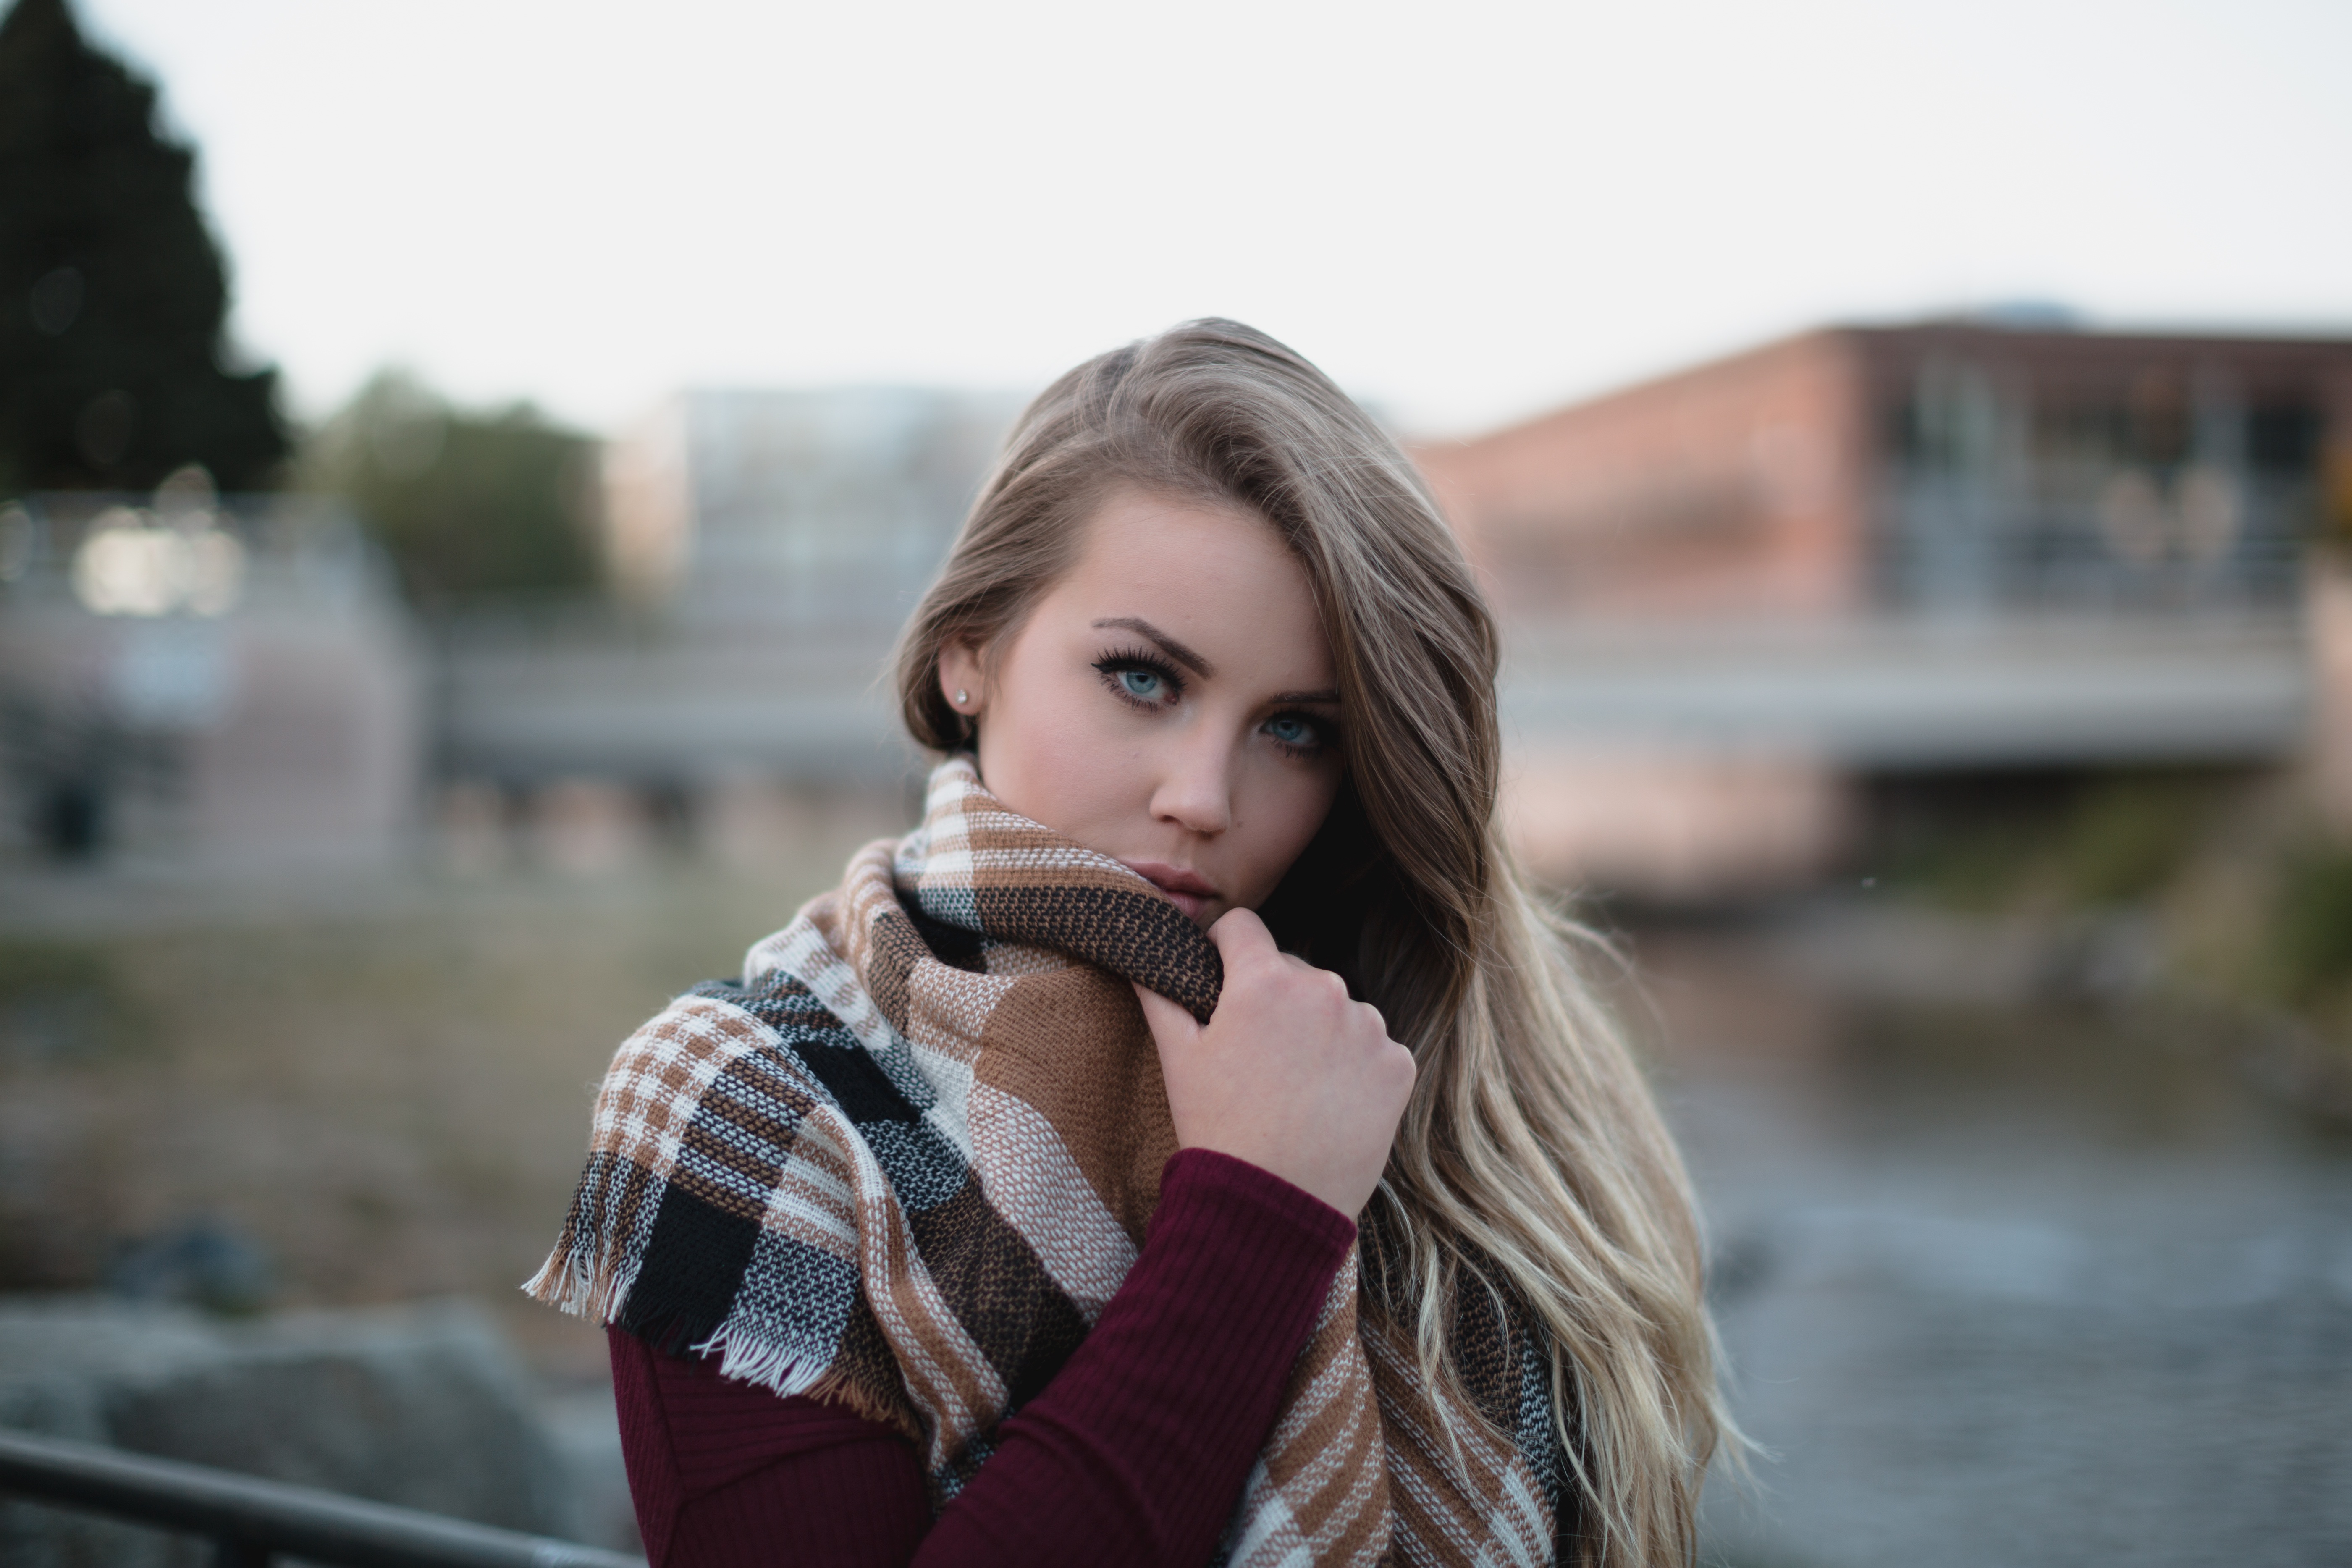
person, cold, girl, woman, hair, photography, cute, female, portrait, model, spring, fashion, lady, scarf, dress, photograph, beauty, beautiful, pretty, photo shoot, portrait photography